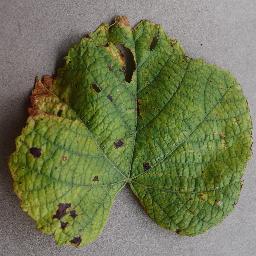
Label: Grape___Leaf_blight_(Isariopsis_Leaf_Spot)